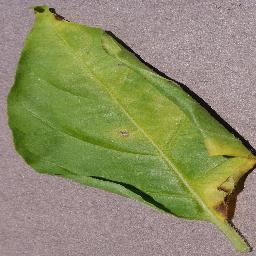
Label: Pepper,_bell___Bacterial_spot